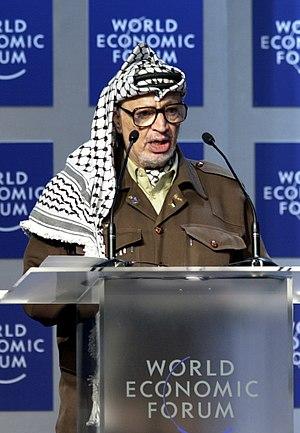
Le 20 janvier 1996, des élections générales se sont tenues en Cisjordanie, dans la Bande de Gaza et à Jérusalem-Est pour élire le Président de l'Autorité palestinienne, créée depuis moins de trois ans, ainsi que les parlementaires au Conseil législatif palestinien.
Yasser Arafat, né le 24 août 1929 au Caire en Égypte et mort le 11 novembre 2004 à Clamart en France, de son vrai nom Mohamed Abdel Raouf Arafat al-Qoudwa al-Husseini et connu aussi sous son surnom Abou Ammar, est un activiste et homme d'État palestinien.
Le prix Nobel de la paix récompense « la personnalité ou la communauté ayant le plus ou le mieux contribué au rapprochement des peuples, à la suppression ou à la réduction des armées permanentes, à la réunion et à la propagation des progrès pour la paix » selon les volontés, définies par le testament, d'Alfred Nobel. Cela comprend la lutte pour la paix, les droits de l'homme, l'aide humanitaire et la liberté.